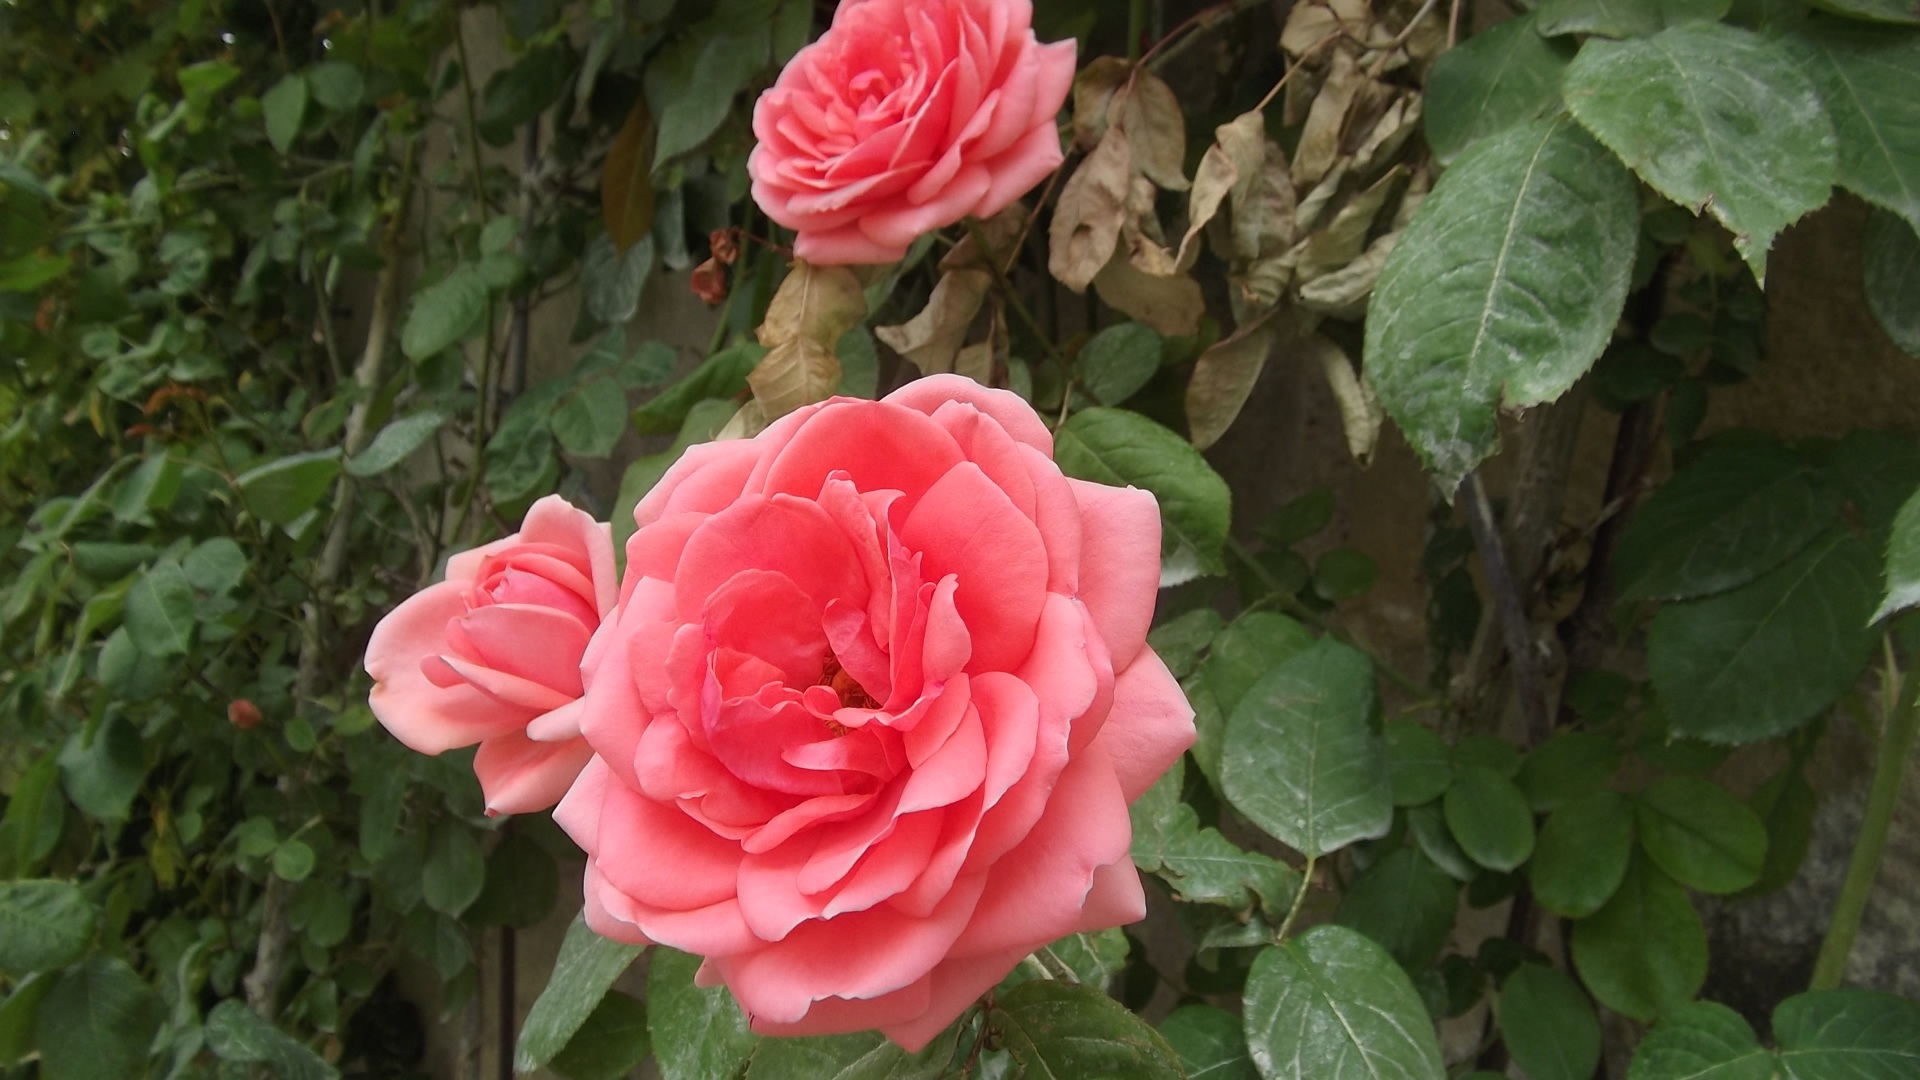
nature, blossom, plant, girl, woman, flower, petal, bloom, floral, celebration, love, rose, spring, romance, romantic, fashion, pink, wedding, feminine, elegant, valentine, tender, floribunda, flowering plant, garden roses, rose family, land plant, rosa centifolia, rose order